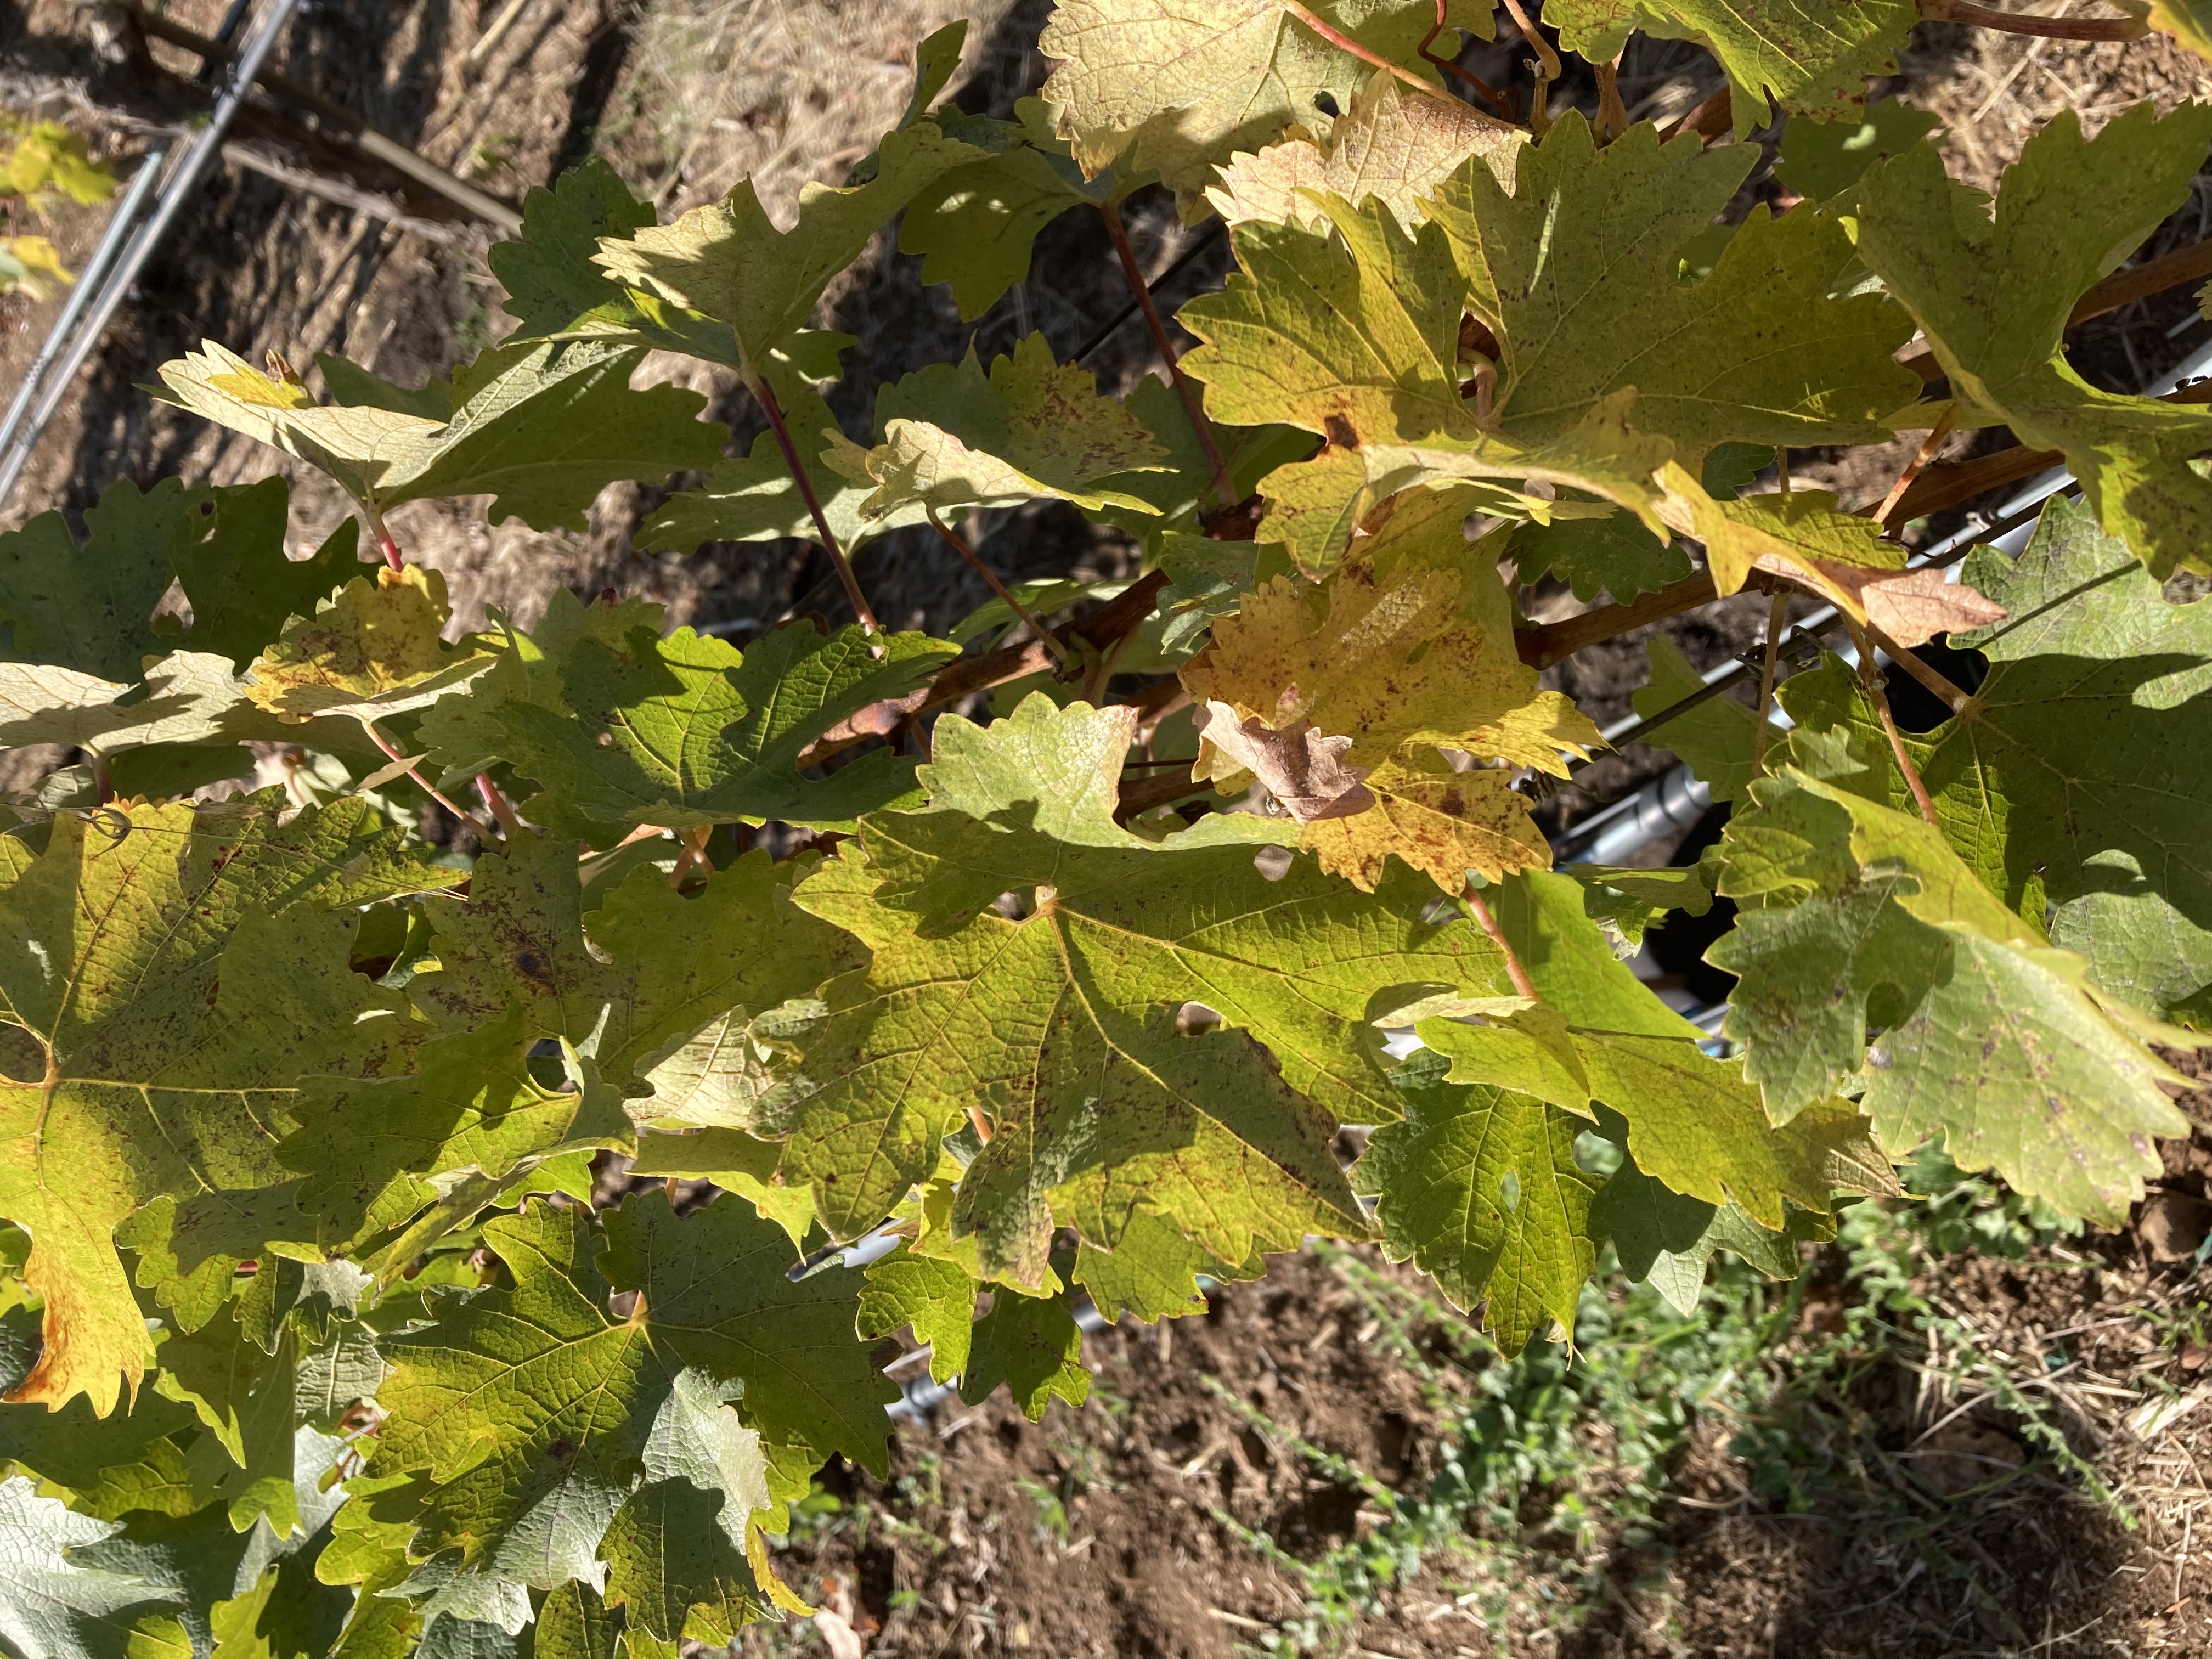
Label: No Virus